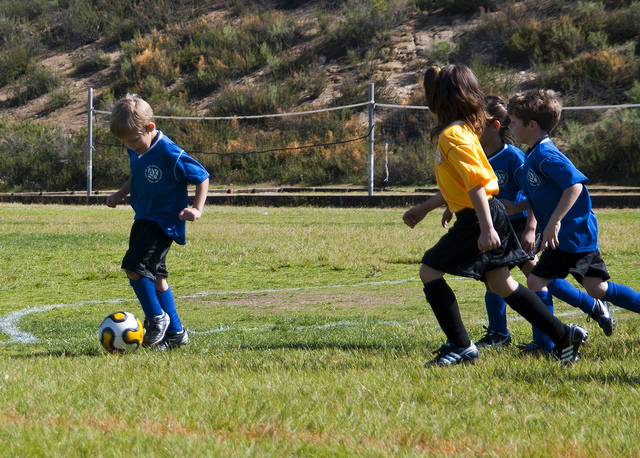
các cô bé và các cậu bé đang chơi bóng đá ở ngoài trời